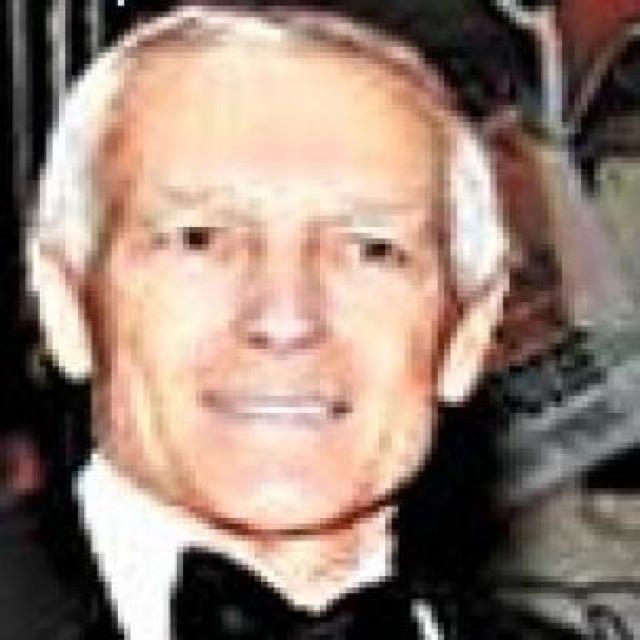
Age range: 45-64